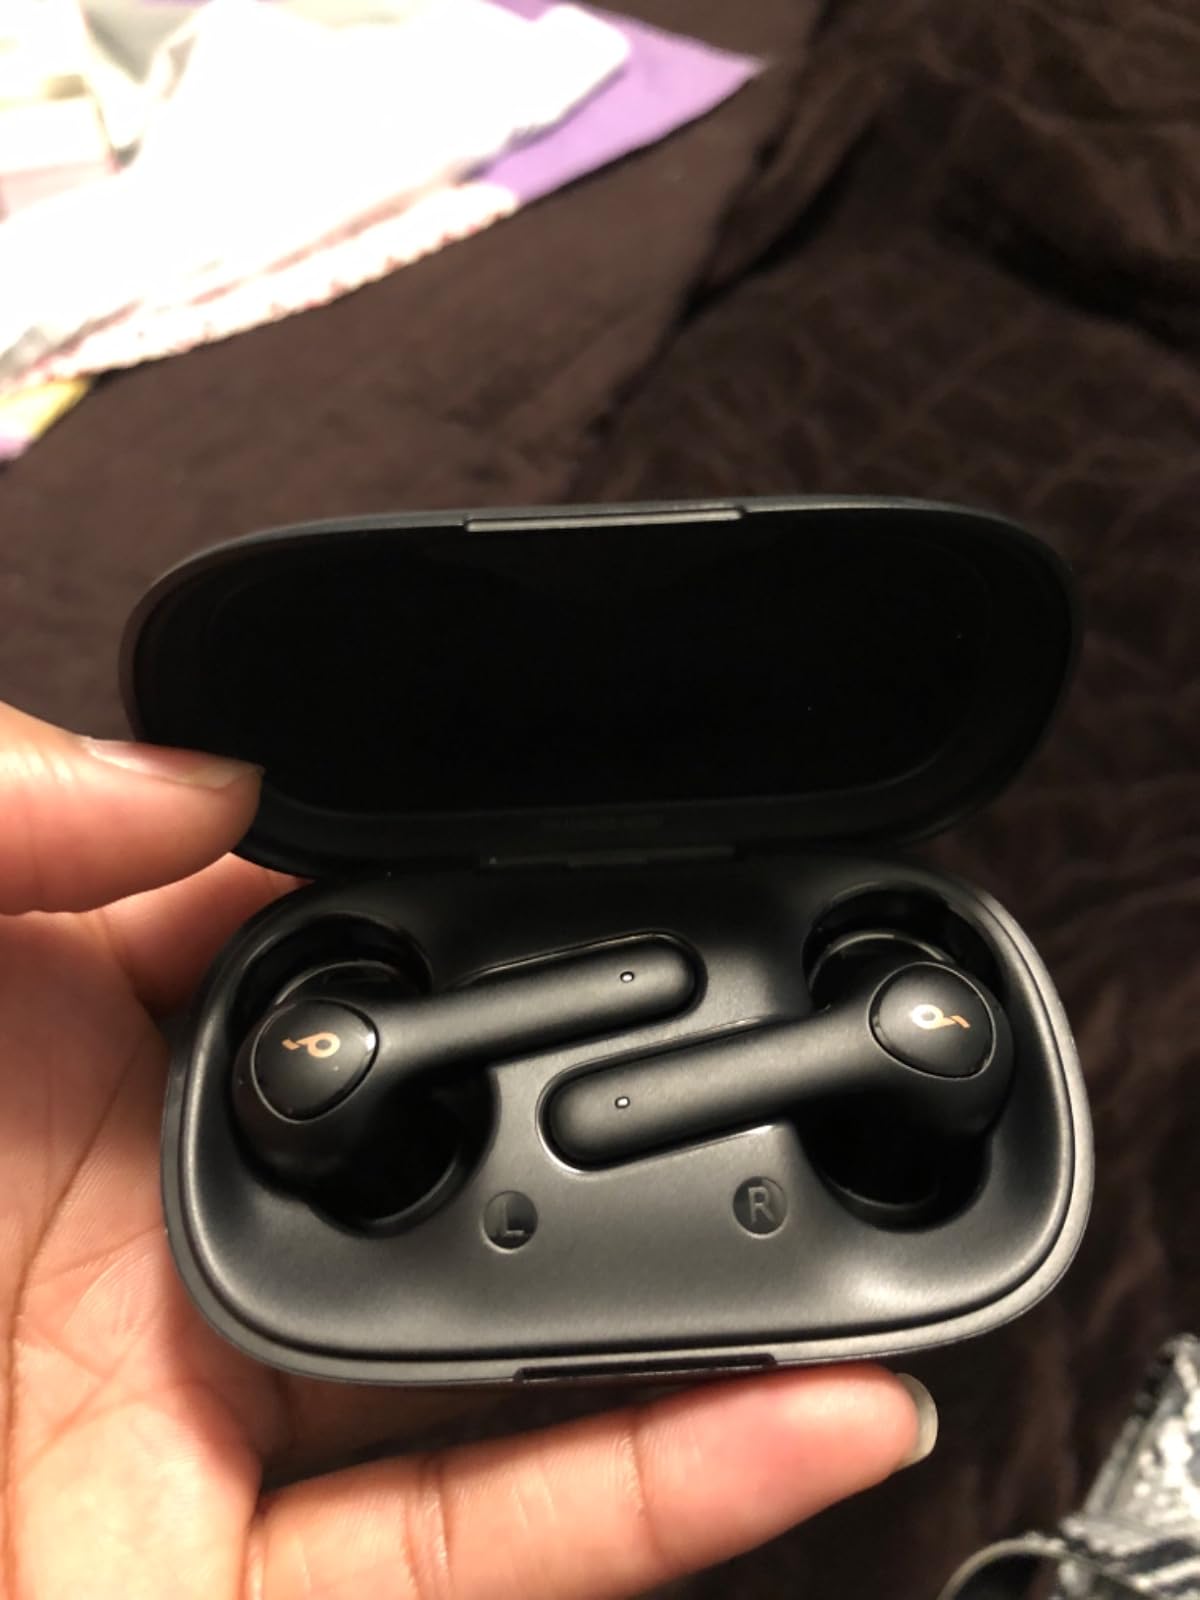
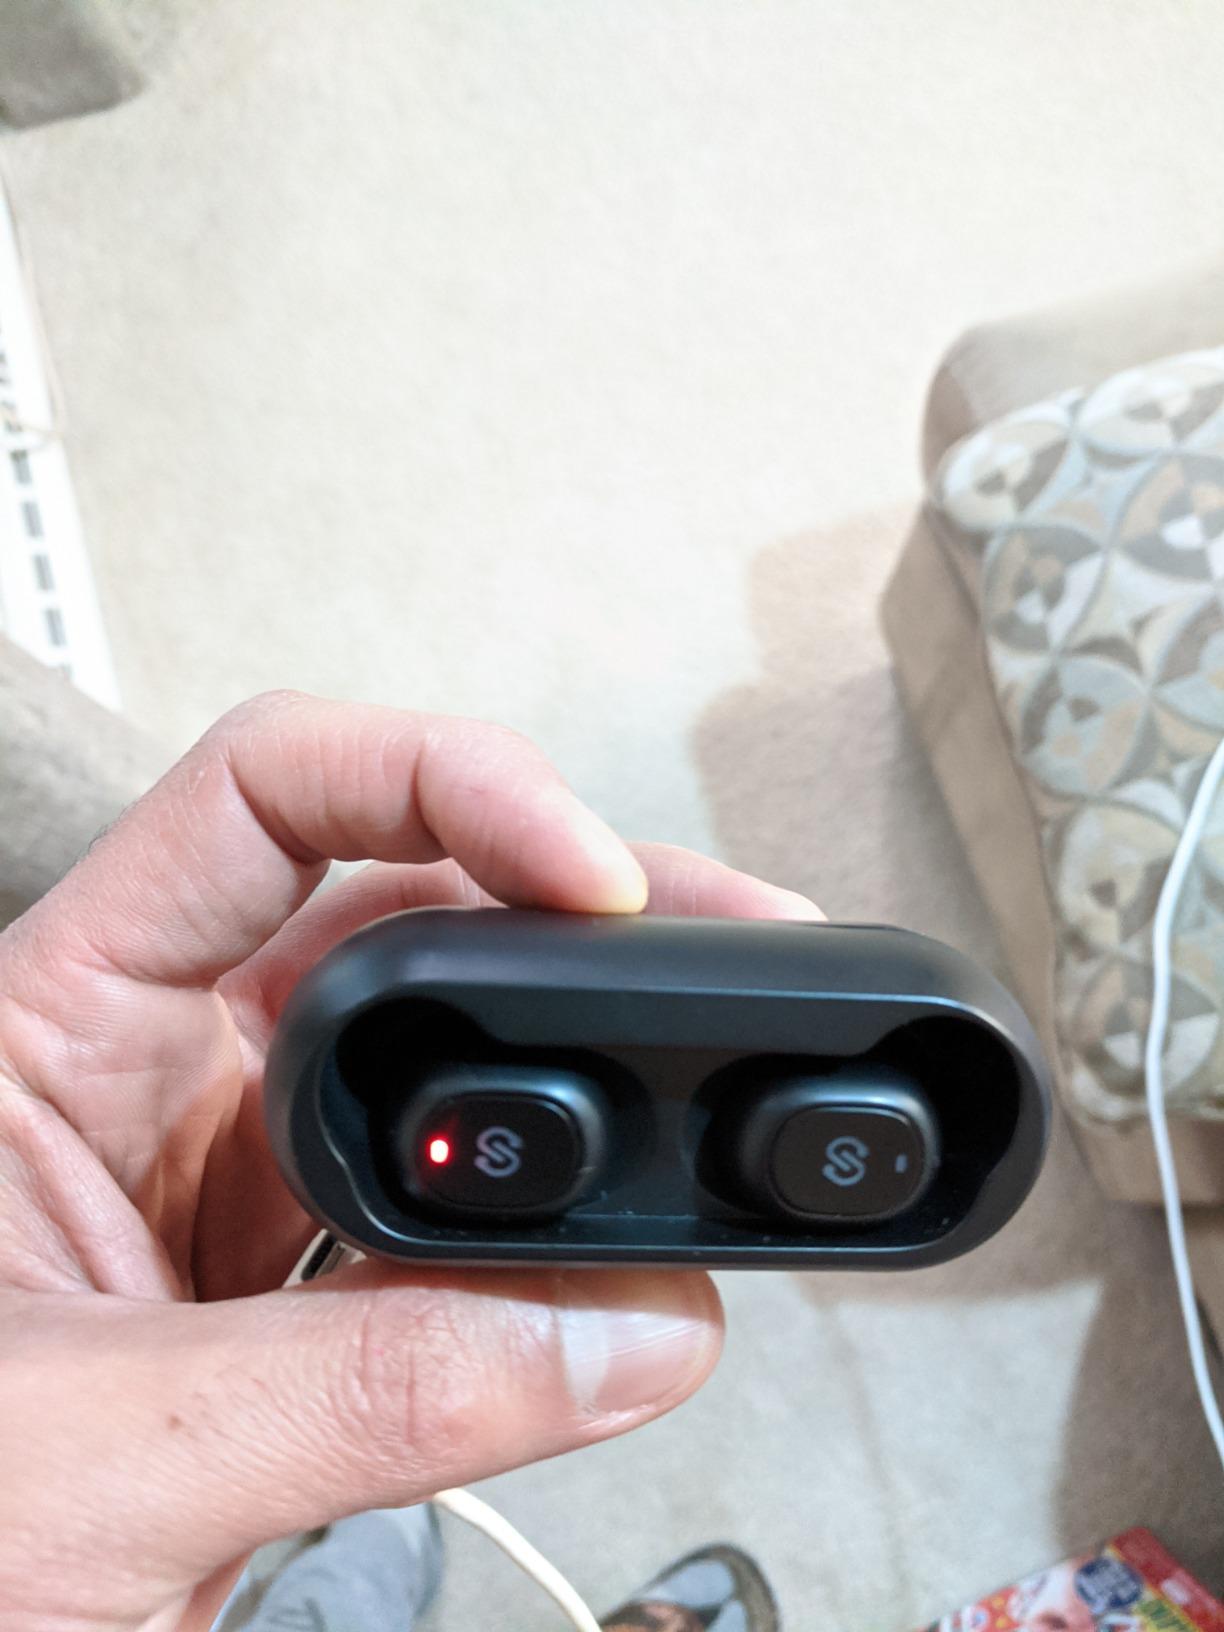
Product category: earbuds
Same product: no